Callum Booth

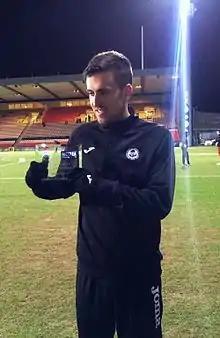
Booth receives a Partick Thistle Player of the Month award in March 2016.

Callum Booth (born 30 May 1991) is a Scottish professional footballer who plays as a left-back for side The Spartans.